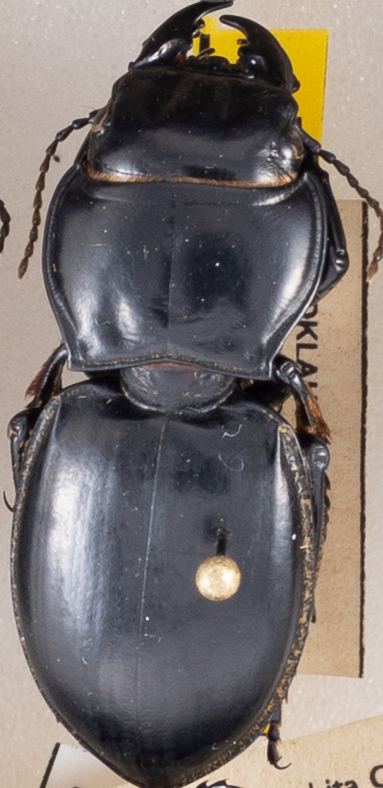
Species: Pasimachus californicus
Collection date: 2022-06-15
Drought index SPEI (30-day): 0.684
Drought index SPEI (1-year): -0.8
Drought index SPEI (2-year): -0.82